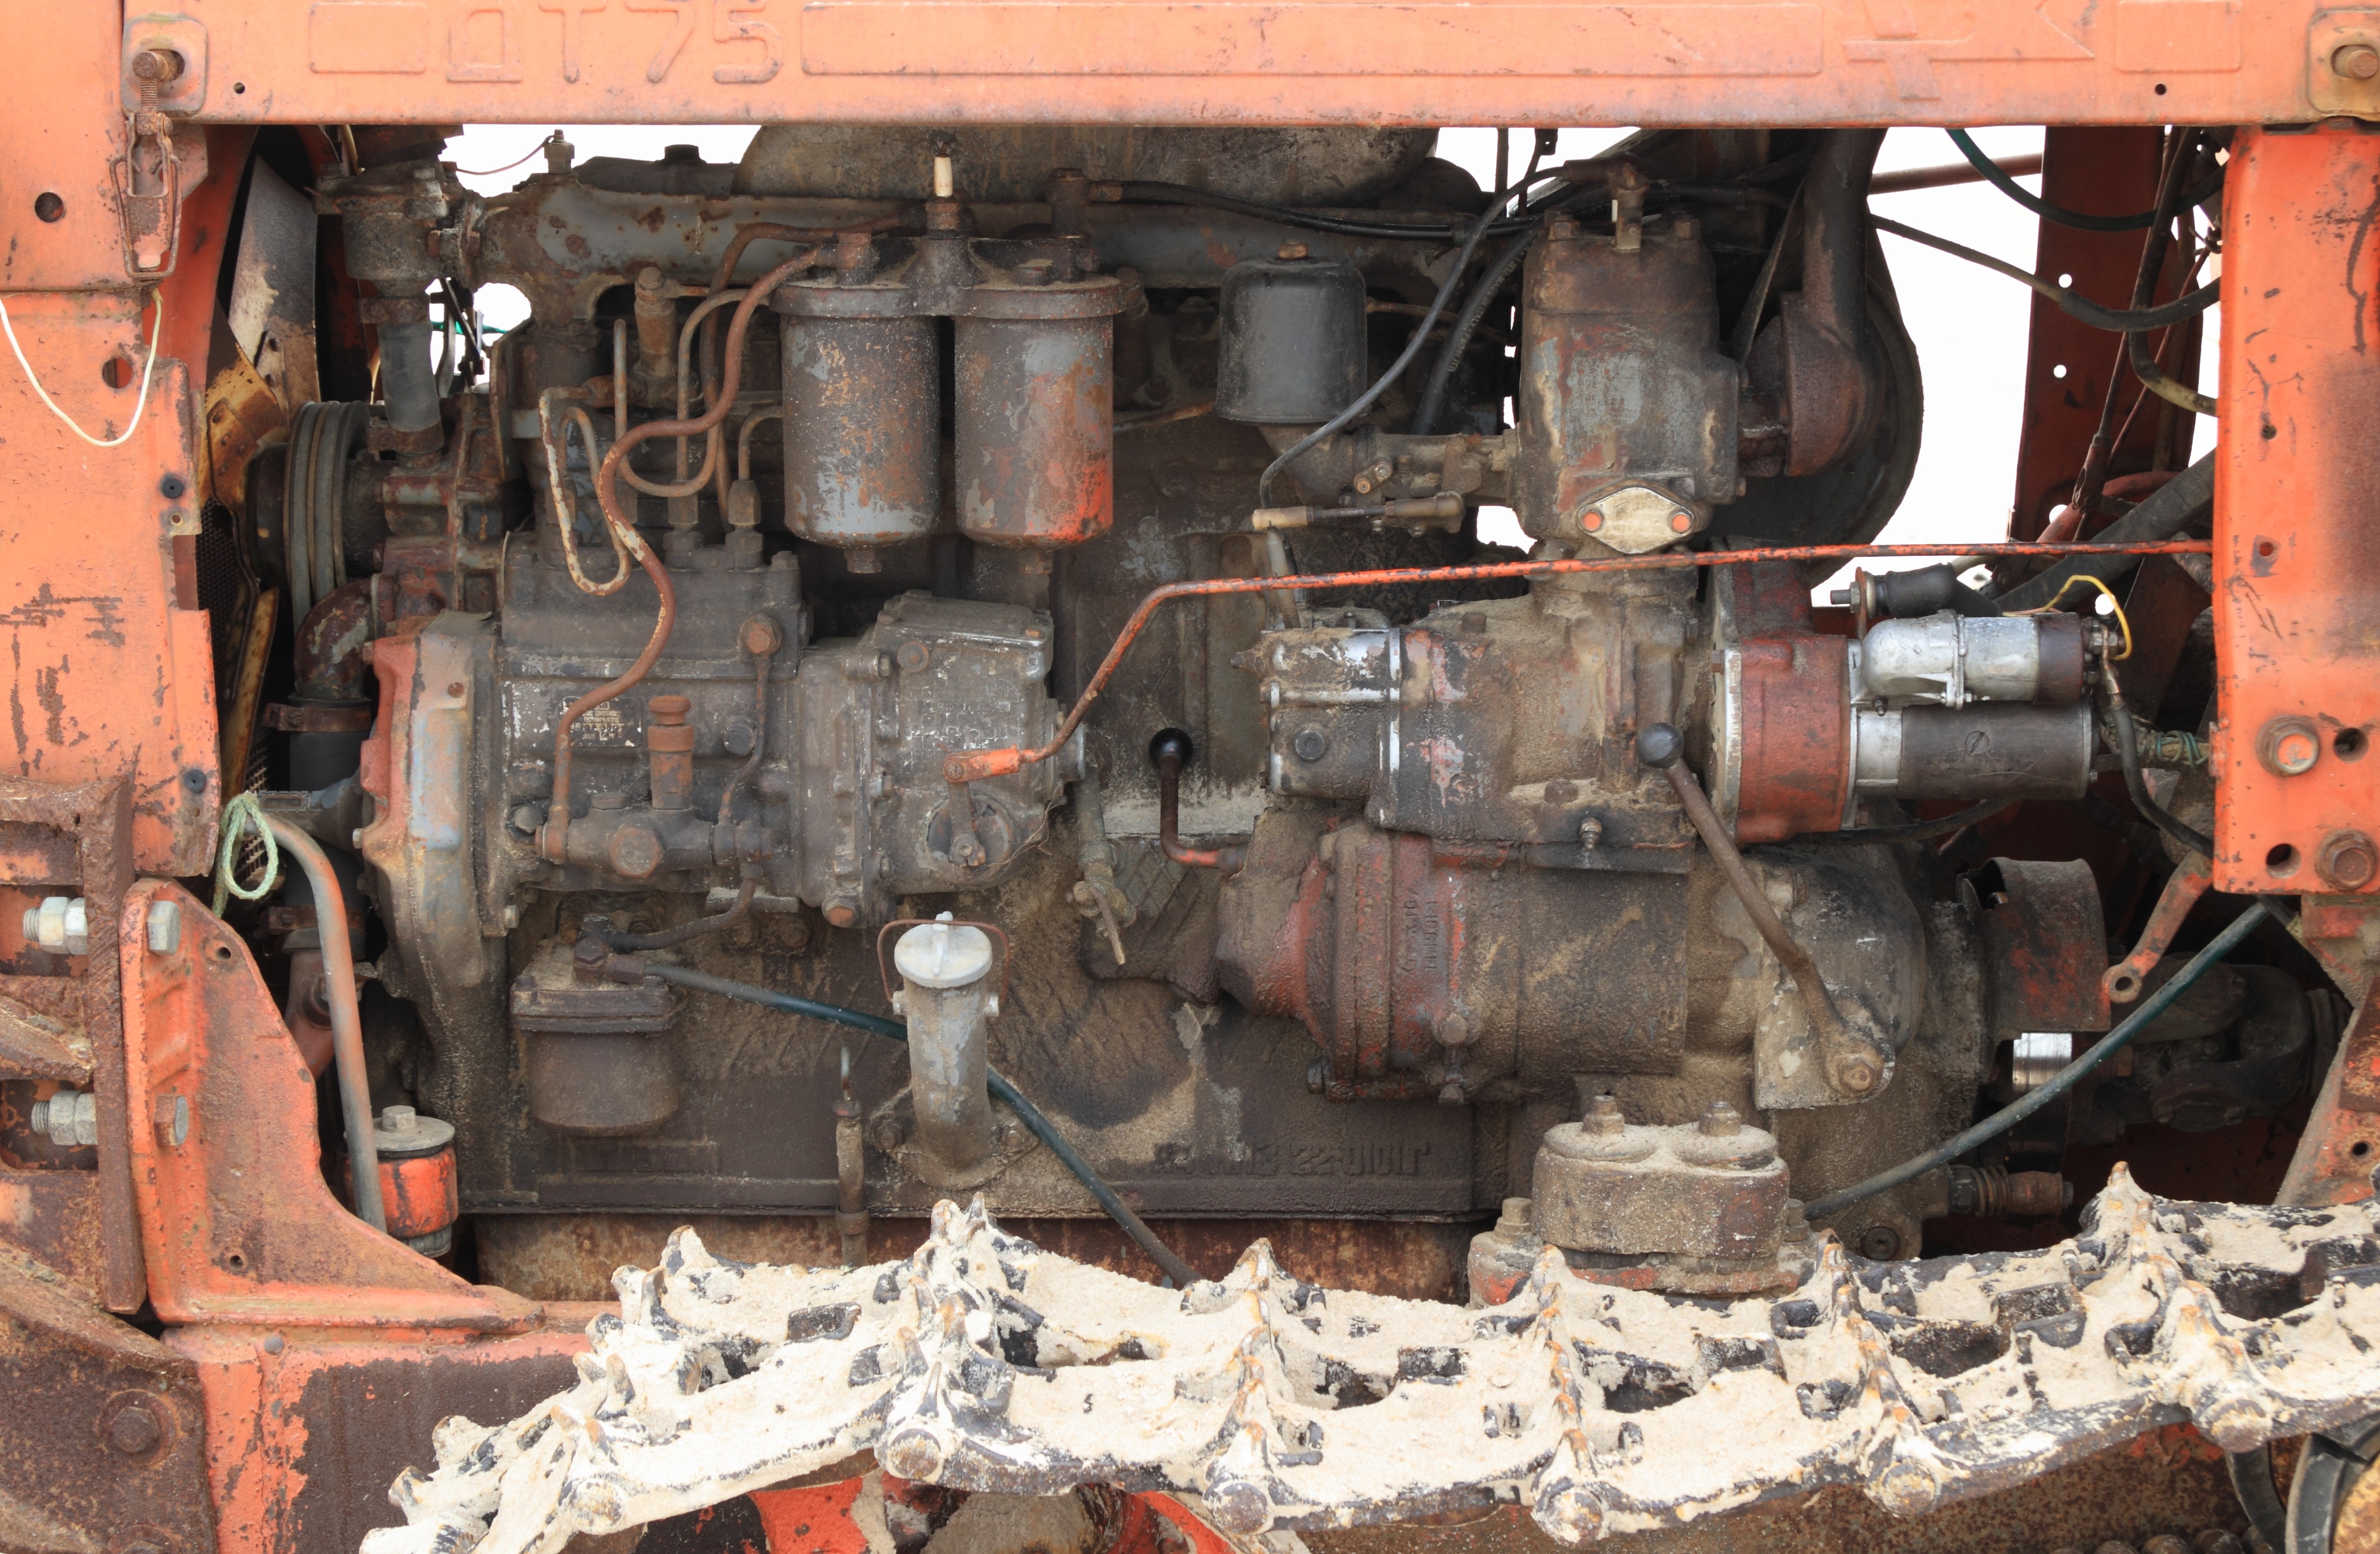
beach, car, jeep, vehicle, bumper, bulldozer, engine, latvia, off road vehicle, land vehicle, jurmalciems, automobile make, light commercial vehicle, family car, automotive engine part